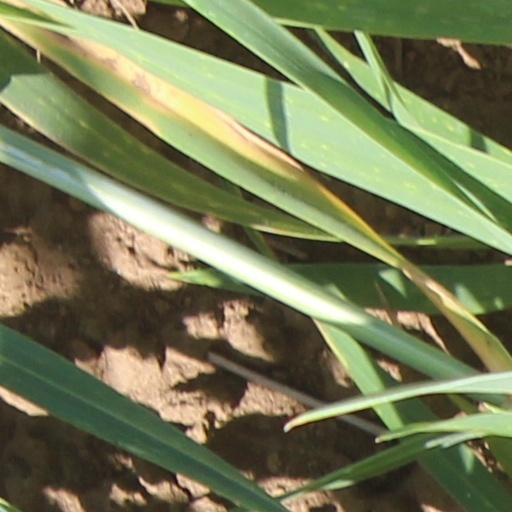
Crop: wheat